Mahiari

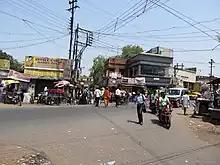
Andul Road

Andul Road (part of Grand Trunk Road/State Highway 6) is the artery of the town.